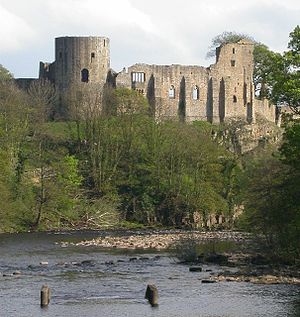
Barnard Castle (slot)
Barnard Castle.
Barnard Castle er en slotsruin i byen Barnard Castle i Durham i England. Det er et Scheduled Ancient Monument og en fredet bygning. Den blev bygget som et massivt fæstningsanlæg, og blev siden benyttet som et herskabsbolig indtil den blev opgivet og derefter forfaldt.